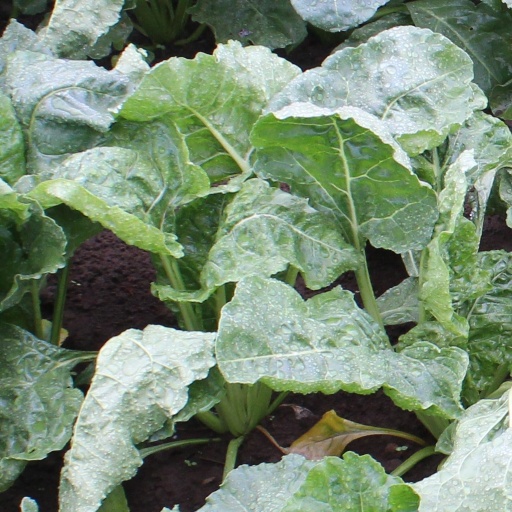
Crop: sugar beet